The Clandestine Marriage

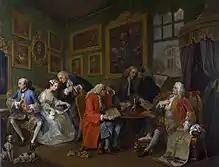
William Hogarth's "Marriage à-la-mode", panel 1. "The Marriage Settlement", which inspired Colman and Garrick to write "The Clandestine Marriage".

The Clandestine Marriage is a comedy by George Colman the Elder and David Garrick, first performed in 1766 at Drury Lane. It is both a comedy of manners and a comedy of errors. The idea came from a series of pictures by William Hogarth entitled "Marriage à-la-mode".